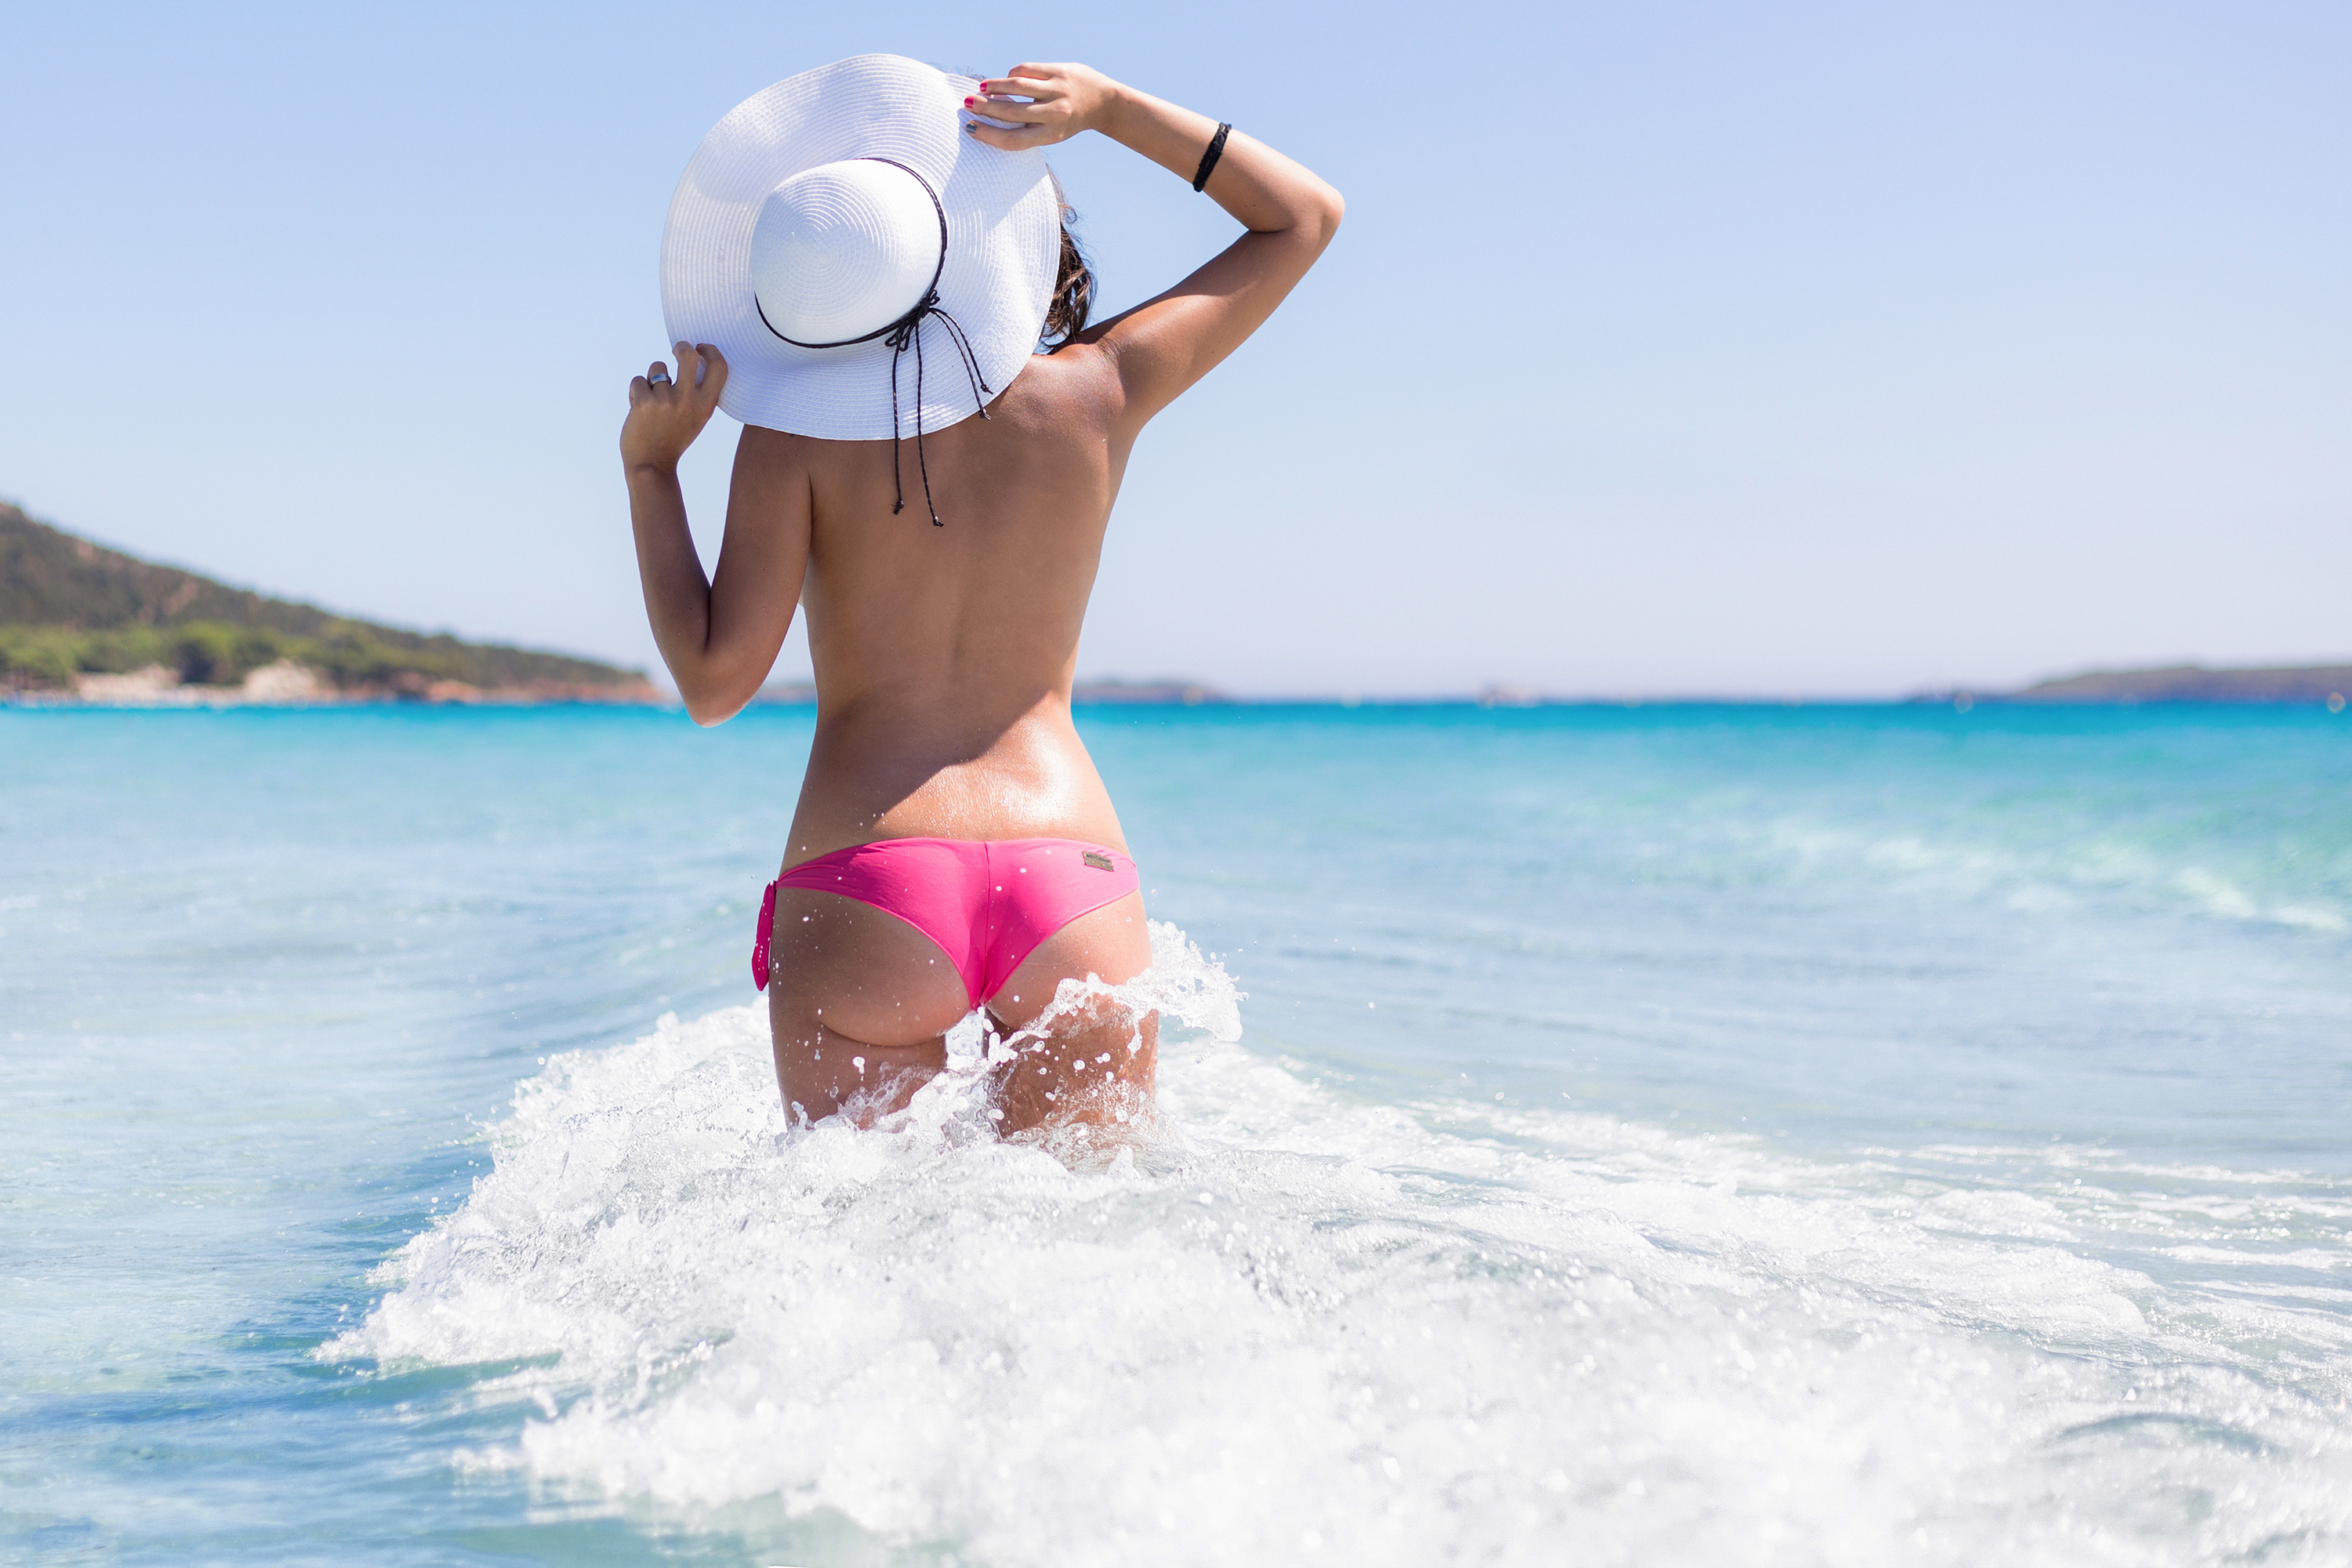
women, model, people, girl, photography, asian, vacation, fun, skin, bikini, summer, beauty, sky, swimwear, leisure, leg, sunlight, sea, muscle, beach, recreation, happy, wave, spring break, stomach, undergarment, ocean, tourism, thigh, sun tanning